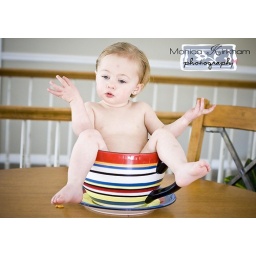
I put fish crackers in the cup so she would sit there quietly....but she finished the last one!!!!